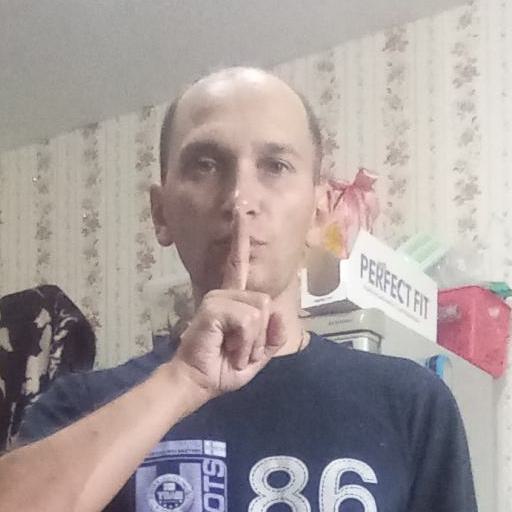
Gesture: mute